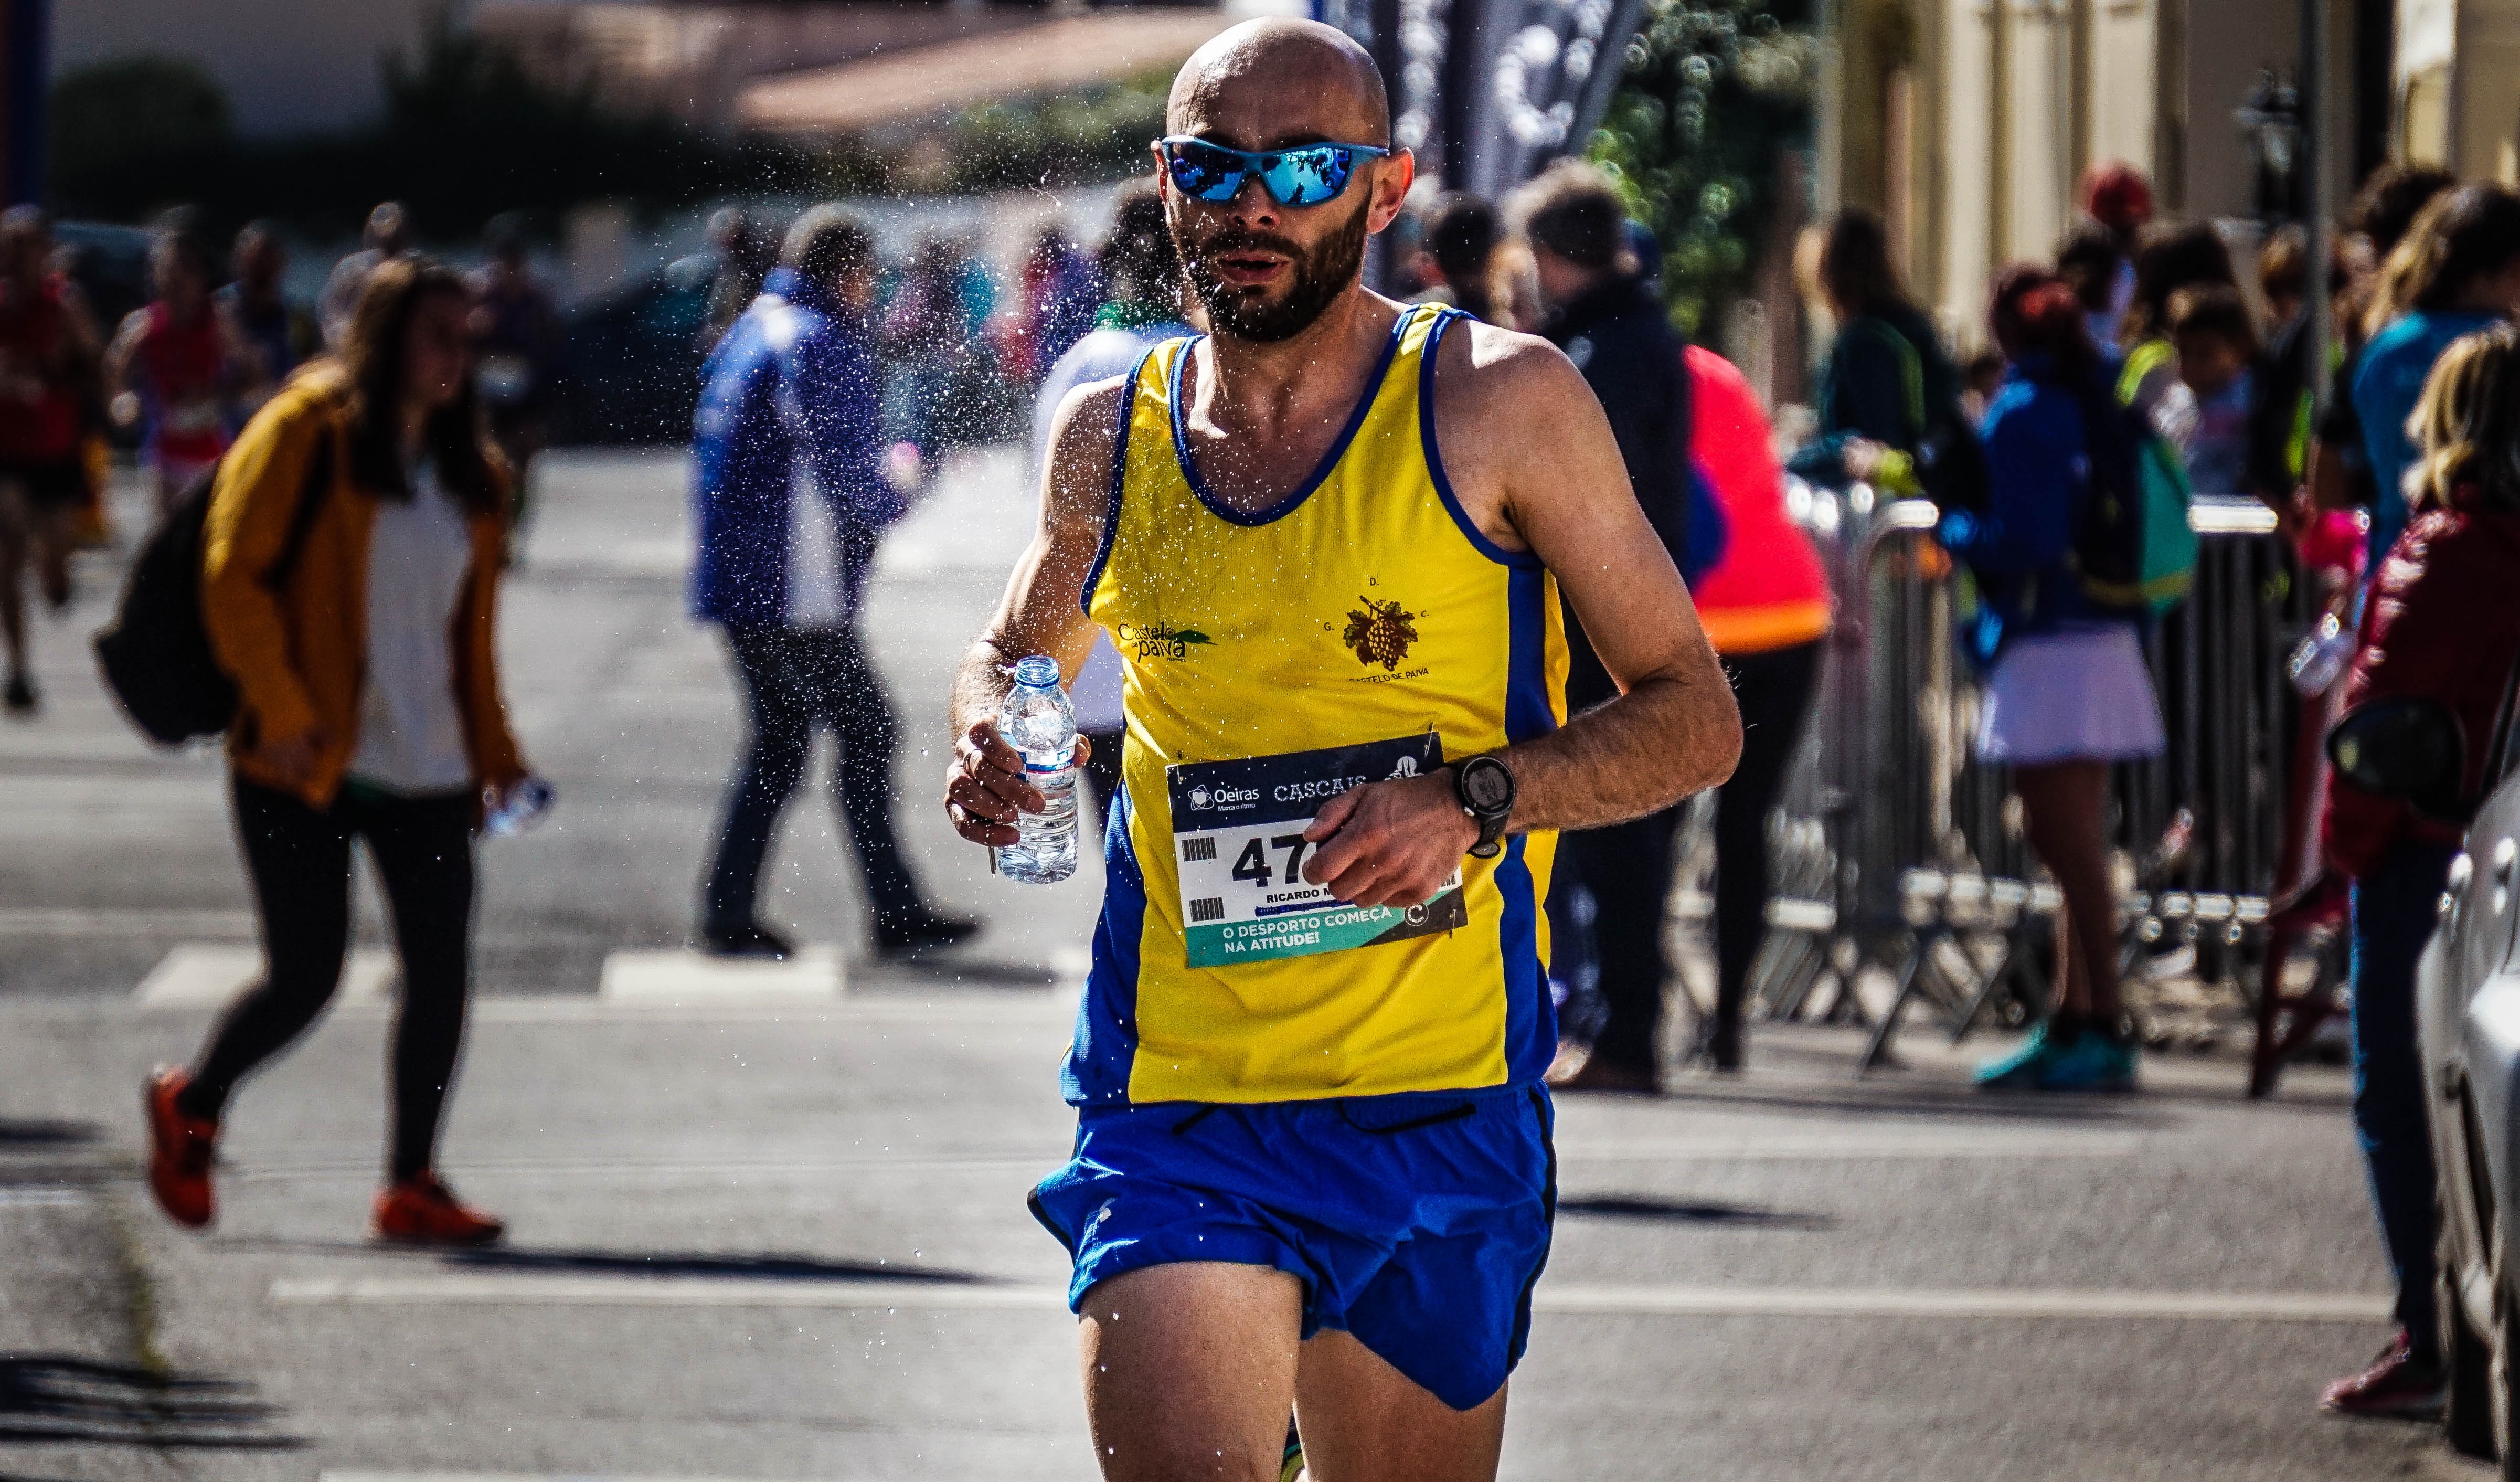
road, marathon, running, street, infrastructure, individual sports, sports, recreation, athletics, athlete, long distance running, physical exercise, outdoor recreation, race, half marathon, competition event, city, car, ultramarathon, crowd, vehicle, duathlon, racewalking, pedestrian